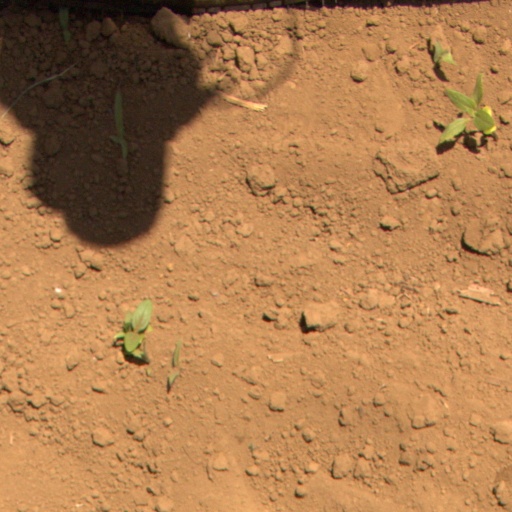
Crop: Jerusalem artichoke